LED street light

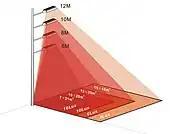
LED street light beam pattern

An LED street light is an integrated light that uses light emitting diodes (LED) as its light source. These are considered integrated lights because, in most cases, the luminaire and the fixture are not separate parts. In manufacturing, the LED light cluster is sealed on a panel and then assembled to the LED panel with a heat sink to become an integrated lighting fixture.